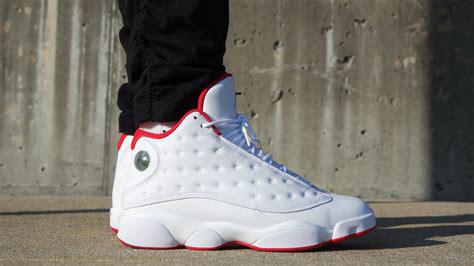
Brand: Jordan
Model: 13